Gaeltacht

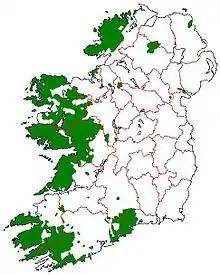
1926; areas of the island of Ireland which would have qualified for Gaeltacht status according to the first

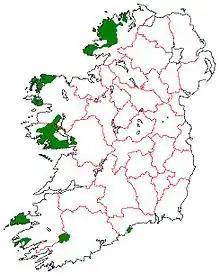
"An Ghaeltacht" 1956

In 1926, the official was designated as a result of the report of the first Gaeltacht Commission "Coimisiún na Gaeltachta". The exact boundaries were not defined. At the time, an area was classified as if 80% or more of the population was Irish-speaking; however, partial- status was also accorded to many areas that did not meet the threshold, so long as they were at least 25% Irish-speaking. The Irish Free State recognised that there were predominantly Irish-speaking or semi-Irish-speaking districts in 7 of its 26 counties, covering 22 districts.